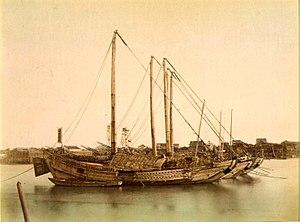
Hikoma Ueno, Ueno Hikoma est un photographe japonais, pionnier de la photographie dans son pays. Il est reconnu pour ses portraits subtils, souvent de personnages importants, et pour ses excellents paysages, en particulier de Nagasaki et de ses environs. Ueno est une figure majeure de la photographie au Japon, tant du point de vue commercial qu'artistique et en tant que formateur.